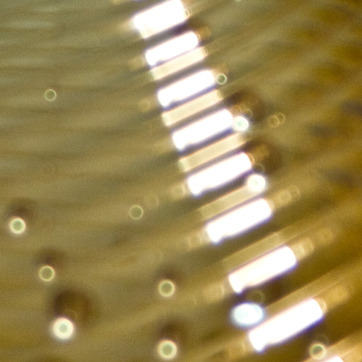
Material: plastic